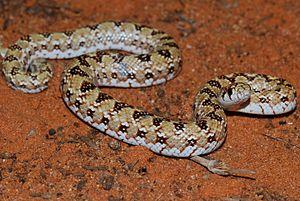
Dipsina multimaculata, unique représentant du genre Dipsina, est une espèce de serpents de la famille des Lamprophiidae.